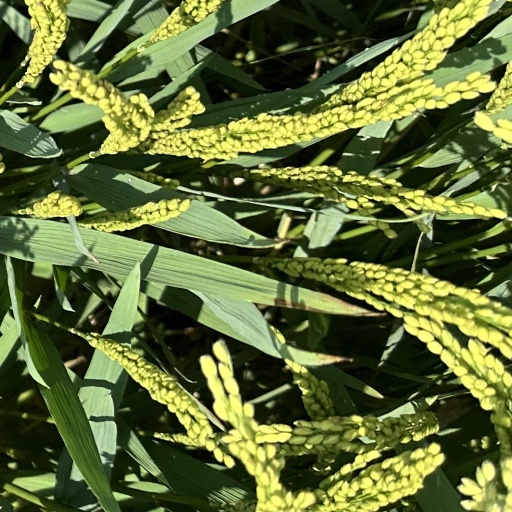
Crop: rice